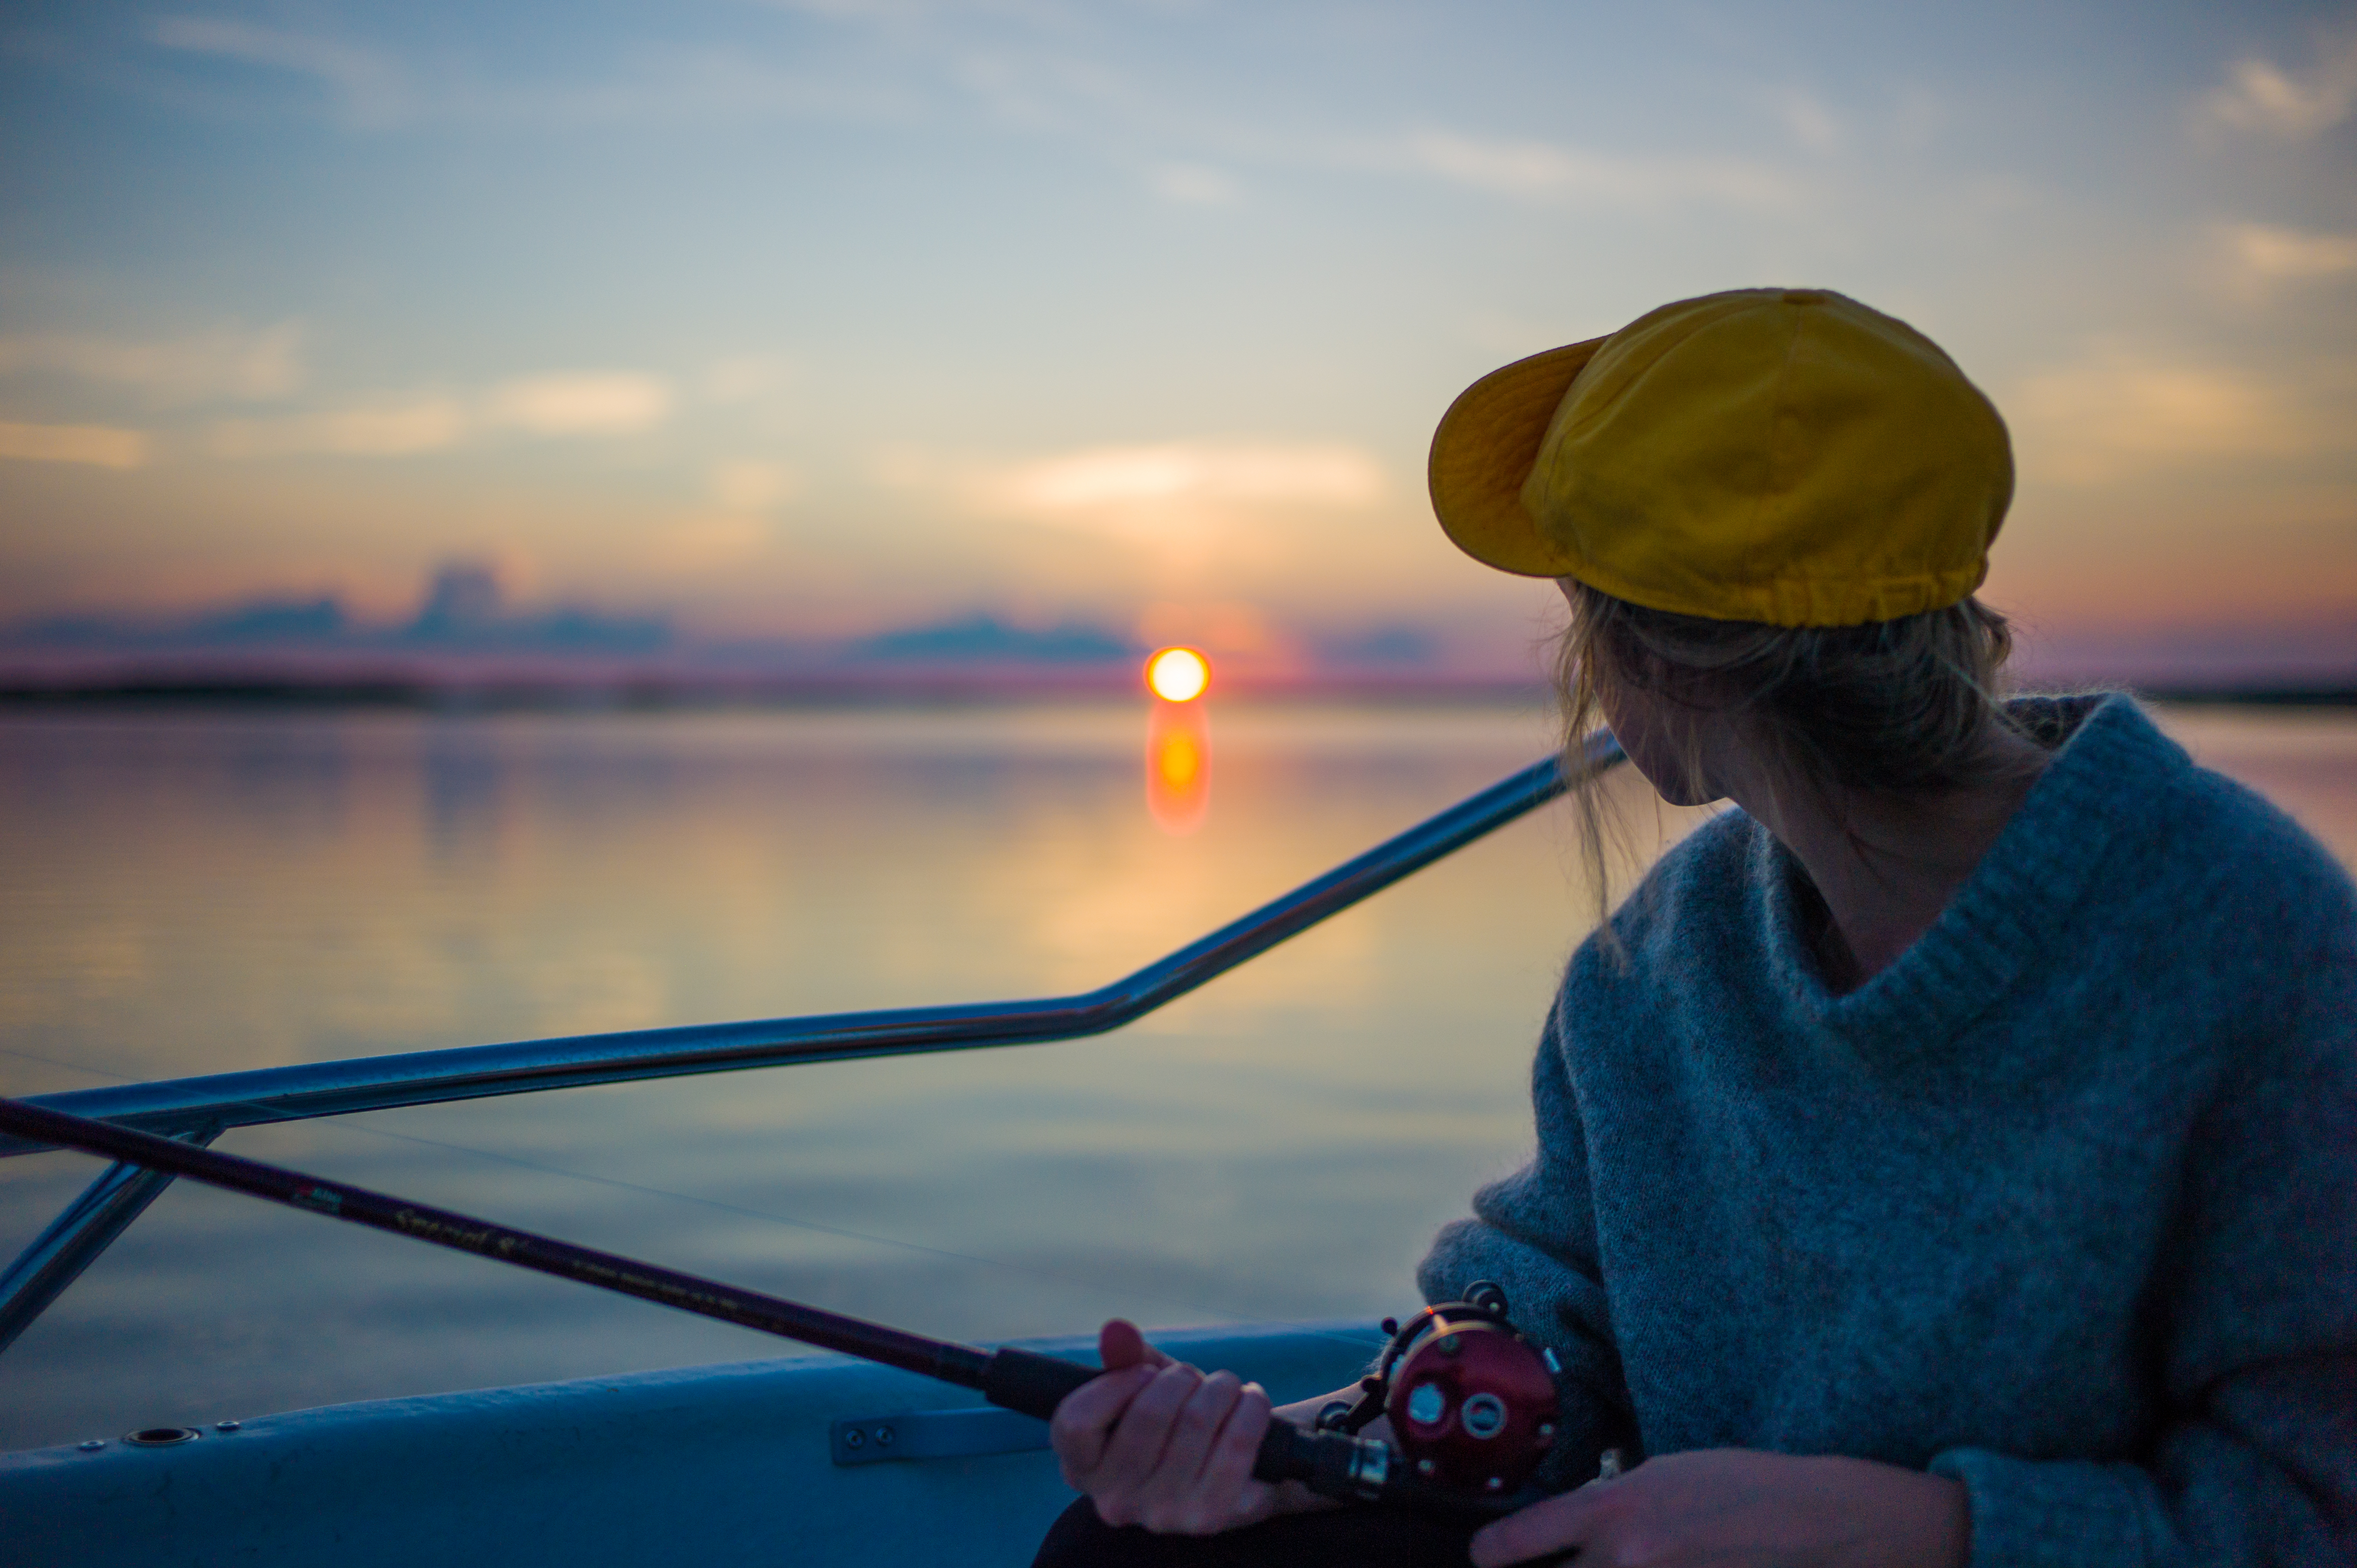
sea, person, sunrise, sunset, boat, vacation, paddle, vehicle, fishing, blue, kayak, boating, rod